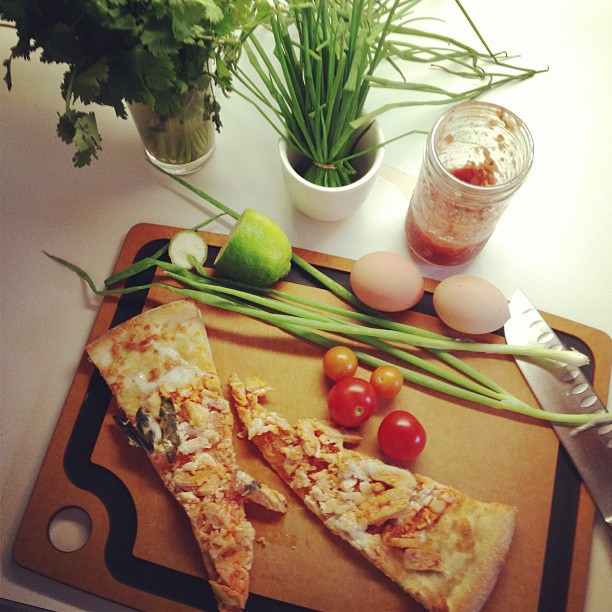
user: Given an image and a question. Answer the question in a short answer. Question: What is the main ingredient to this dish? Short Answer:
assistant: cheese